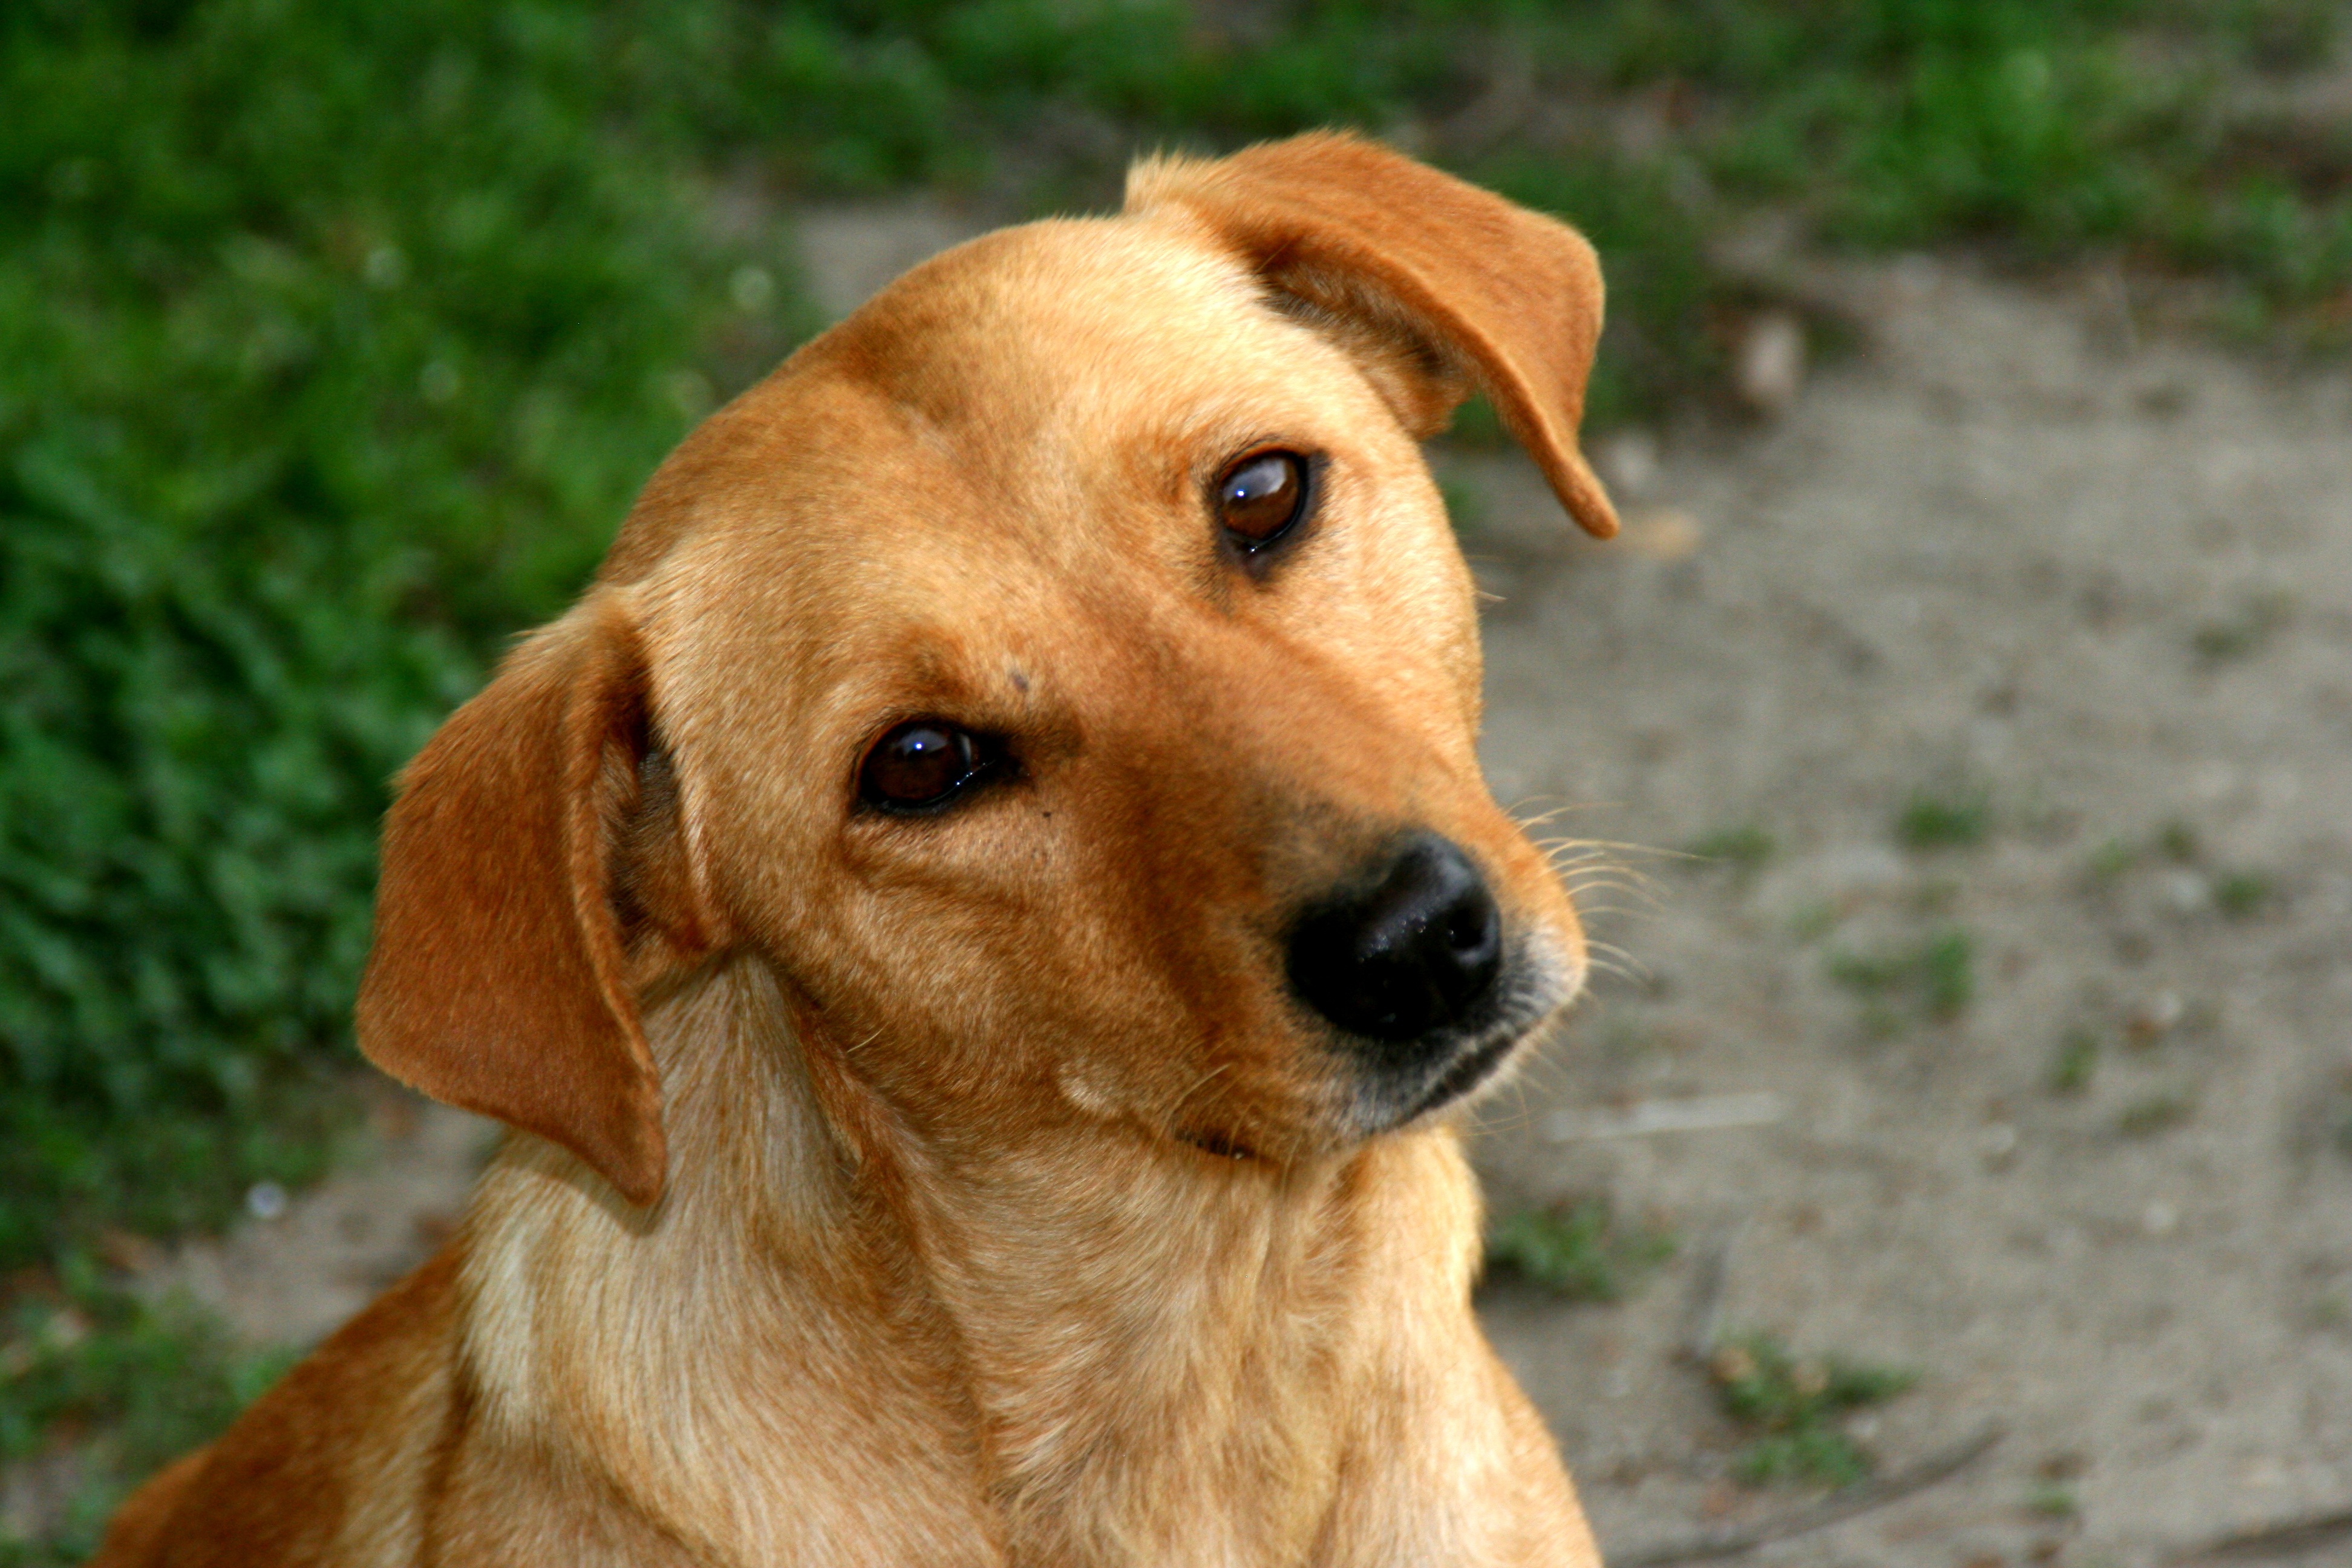
puppy, dog, red, mammal, curiosity, vertebrate, dog breed, irish terrier, dog like mammal, carnivoran, dog crossbreeds, norfolk terrier, redbone coonhound